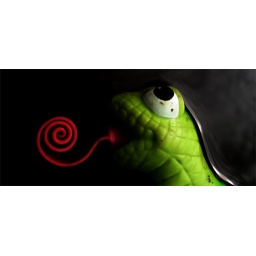
plastic turtle floating in a wheel barrow full of water.